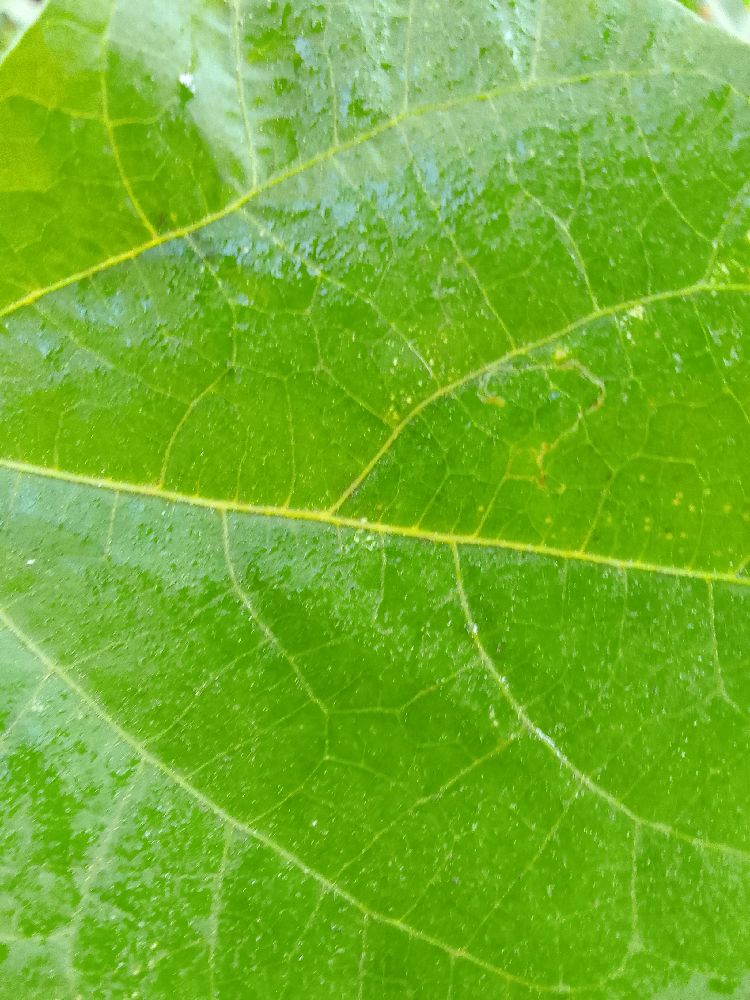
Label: healthy